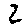
Label: 2